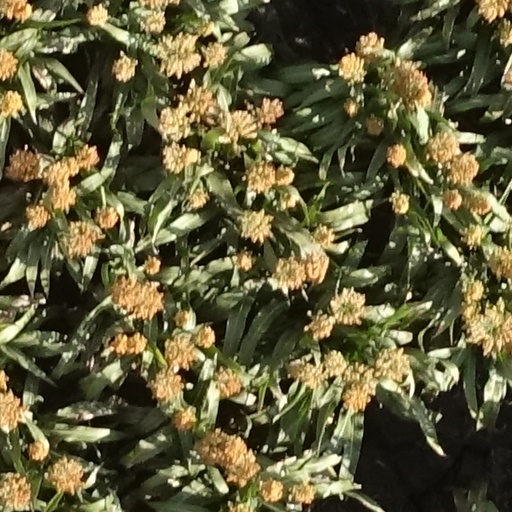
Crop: sorghum